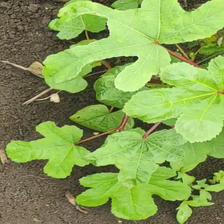
Weed species: Little_Mallow(Malva parviflora)